Selin Yeninci

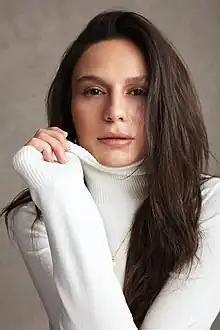
Selin Yeninci

Selin Yeninci was born on 16 January 1988 in Istanbul. Yeninci graduated from İzmir Atatürk High School in 2006, where she was the student head of the theatre department. In 2011, she finished her studies at Dokuz Eylül University School of Fine Arts. Following her graduation, Yeninci joined Oyun Atölyesi, where she acted alongside Haluk Bilginer in adaptations of "Macbeth", "La nuit de Valognes", etc. She rose to prominence with her role as Saniye in the TV series "Bir Zamanlar Çukurova".